Photochemical Factory "Foton", Bydgoszcz

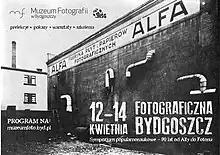
2016 Symposium for the 90th anniversary of the creation of "ALFA"

When nearly the entire market shifted to digital photography in the 21st century "FOTON SA" could not adjust. On 1 January 2007, the company declared bankruptcy. A similar fate befell the FOTON facility in Warsaw.